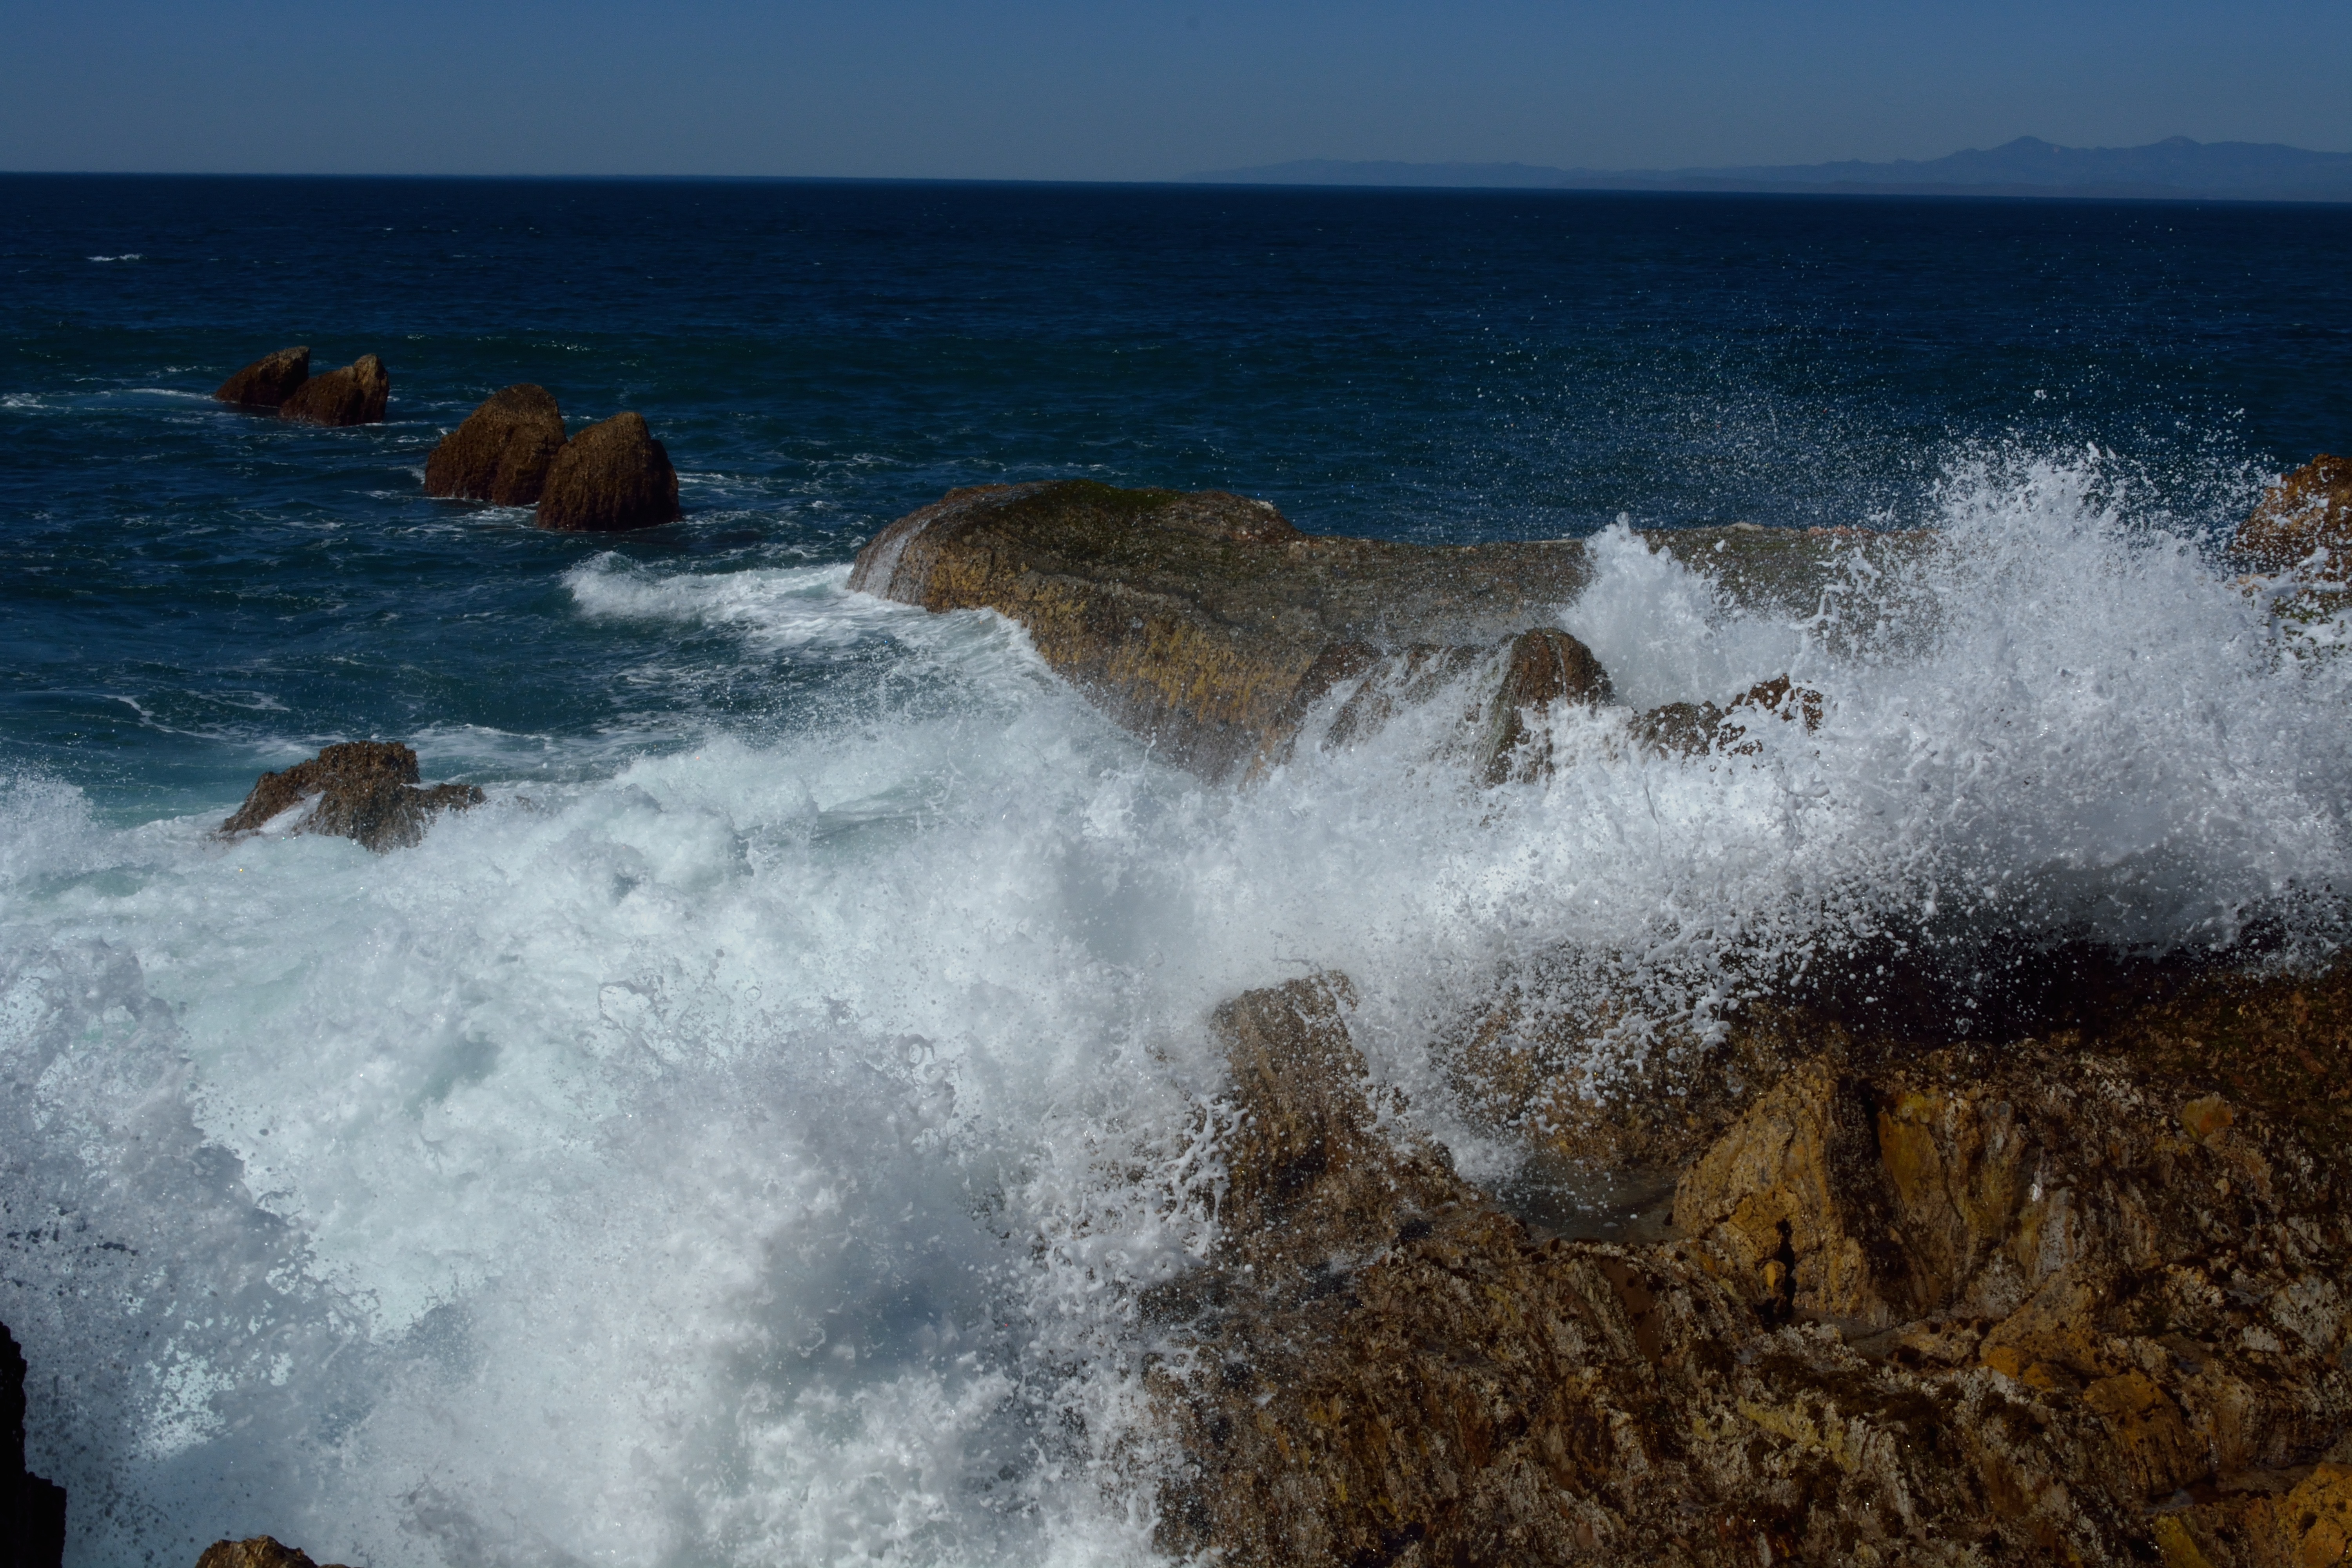
beach, sea, coast, water, rock, ocean, shore, wave, cliff, rapid, terrain, body of water, cape, wind wave